Nuclear graphite

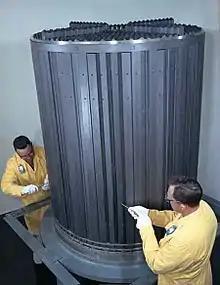
Core graphite from the Molten-Salt Reactor Experiment

Nuclear fission, the creation of a nuclear chain reaction in uranium, was discovered in 1939 following experiments by Otto Hahn and Fritz Strassman, and the interpretation of their results by physicists such as Lise Meitner and Otto Frisch. Shortly thereafter, word of the discovery spread throughout the international physics community.